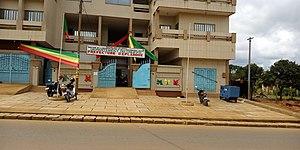
Vue de face Préfecture de Aplahoué
Aplahoué est une ville située au sud du Bénin, à la frontière avec le Togo. C'est le chef-lieu de la commune du même nom et préfecture du département du Couffo. On y retrouve un des plus grands marchés de la sous région, le marché Azové qui vient en deuxième position après Dantokpa. La commune d'Aplahoué abrite de nombreuses institutions et services de l'État.
Le Couffo – d'après la rivière du même nom – est un département du sud-ouest du Bénin, limitrophe du Togo à l'ouest, ainsi que des départements béninois du Mono, du Zou et de l'Atlantique. Il a été créé en 1999 par scission du Mono. Depuis 2008 son chef-lieu est Aplahoué.